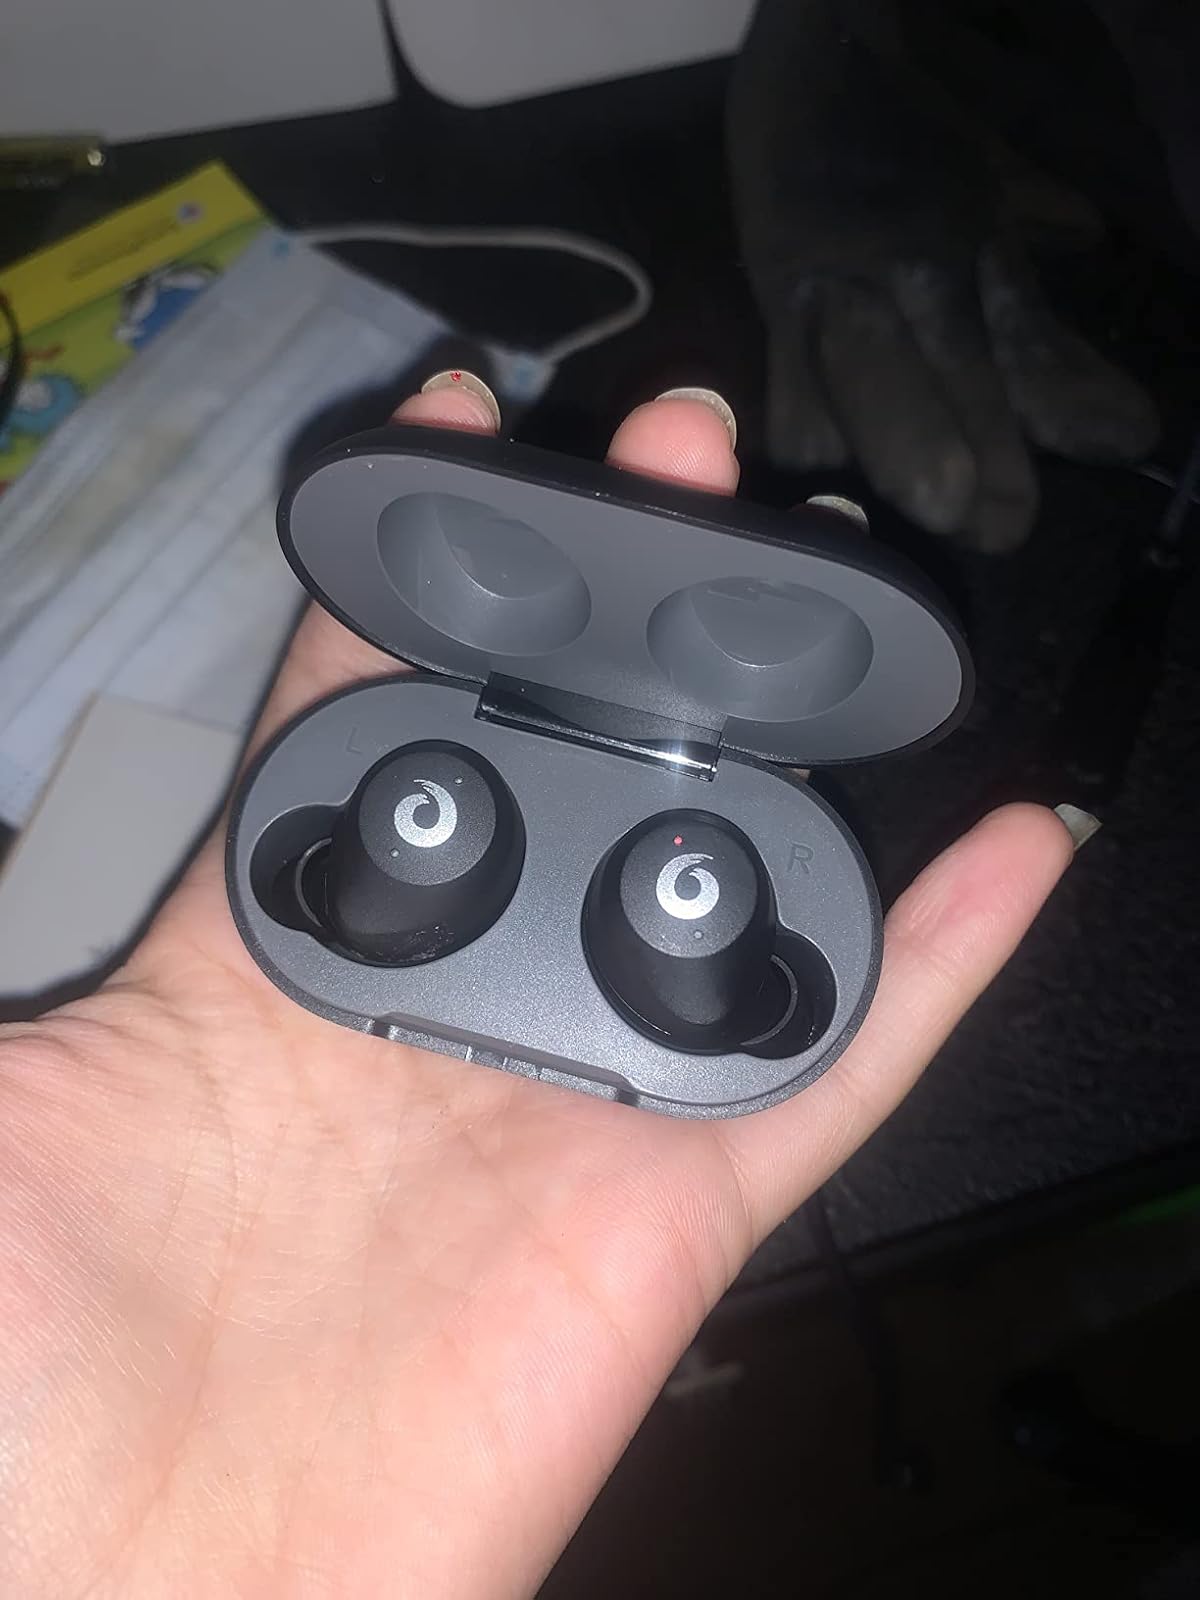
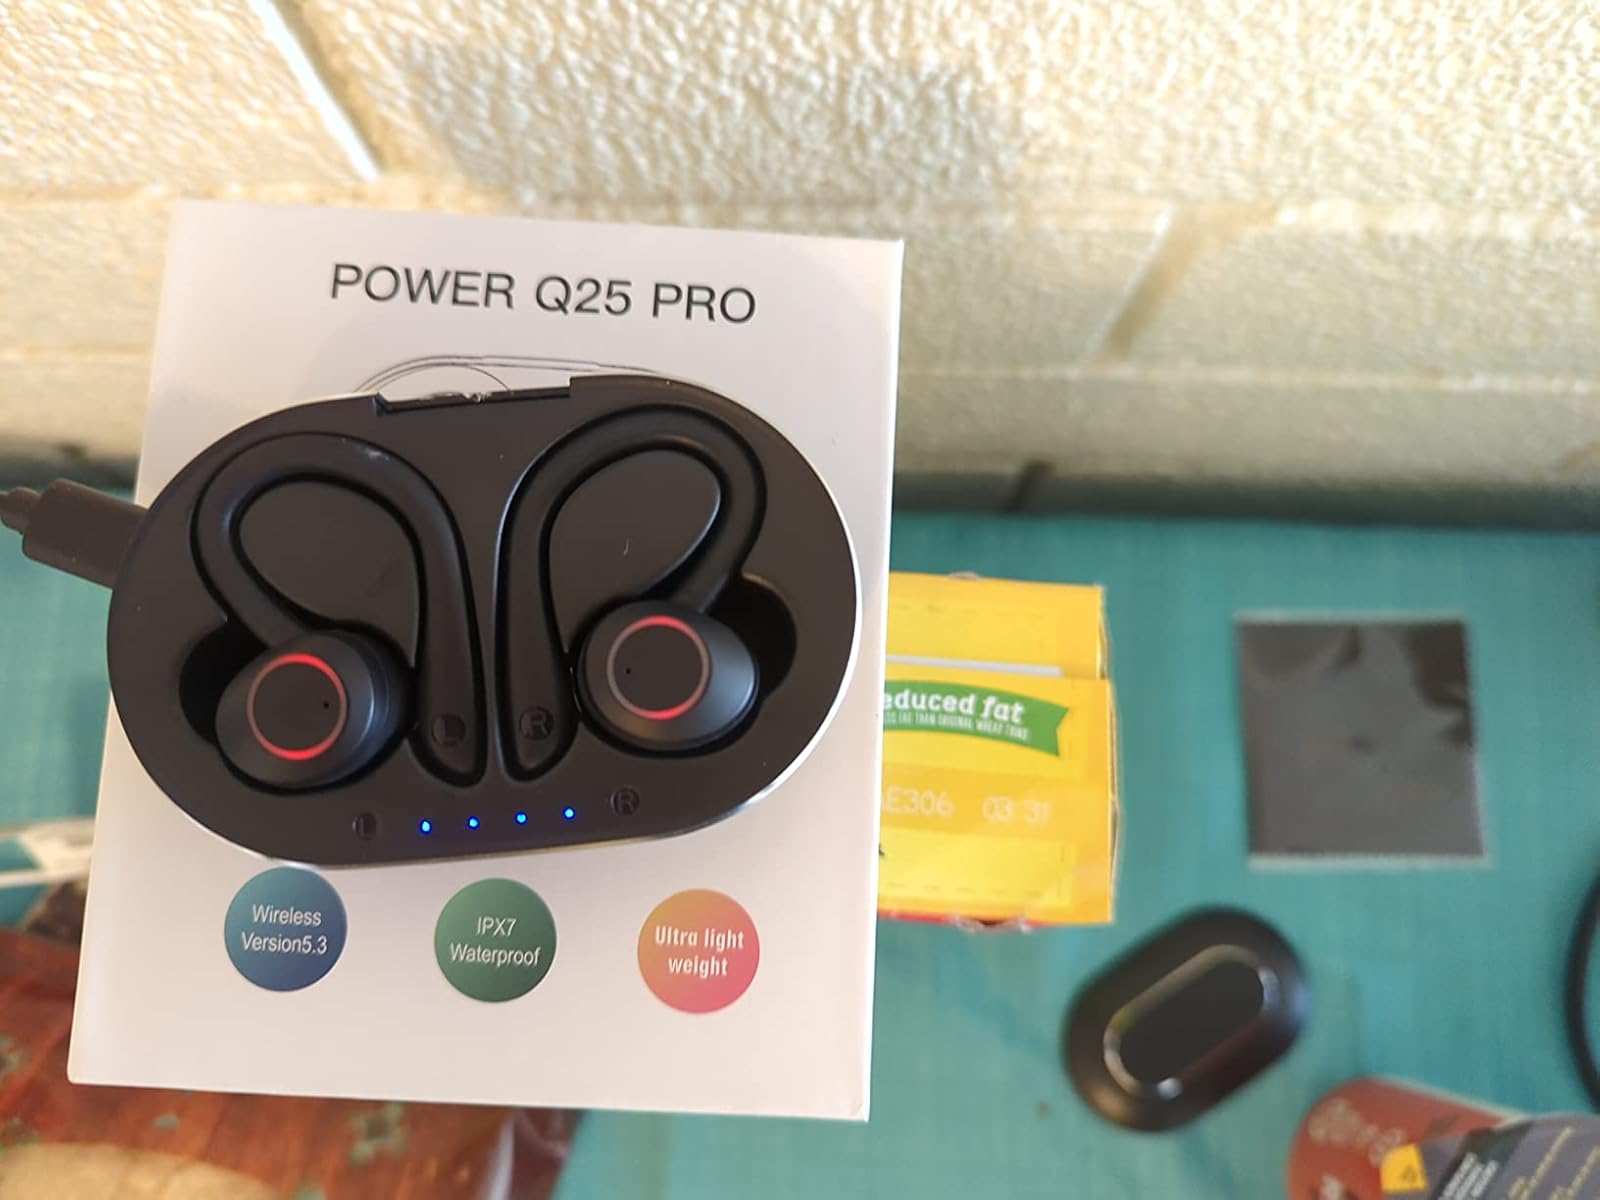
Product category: earbuds
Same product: no